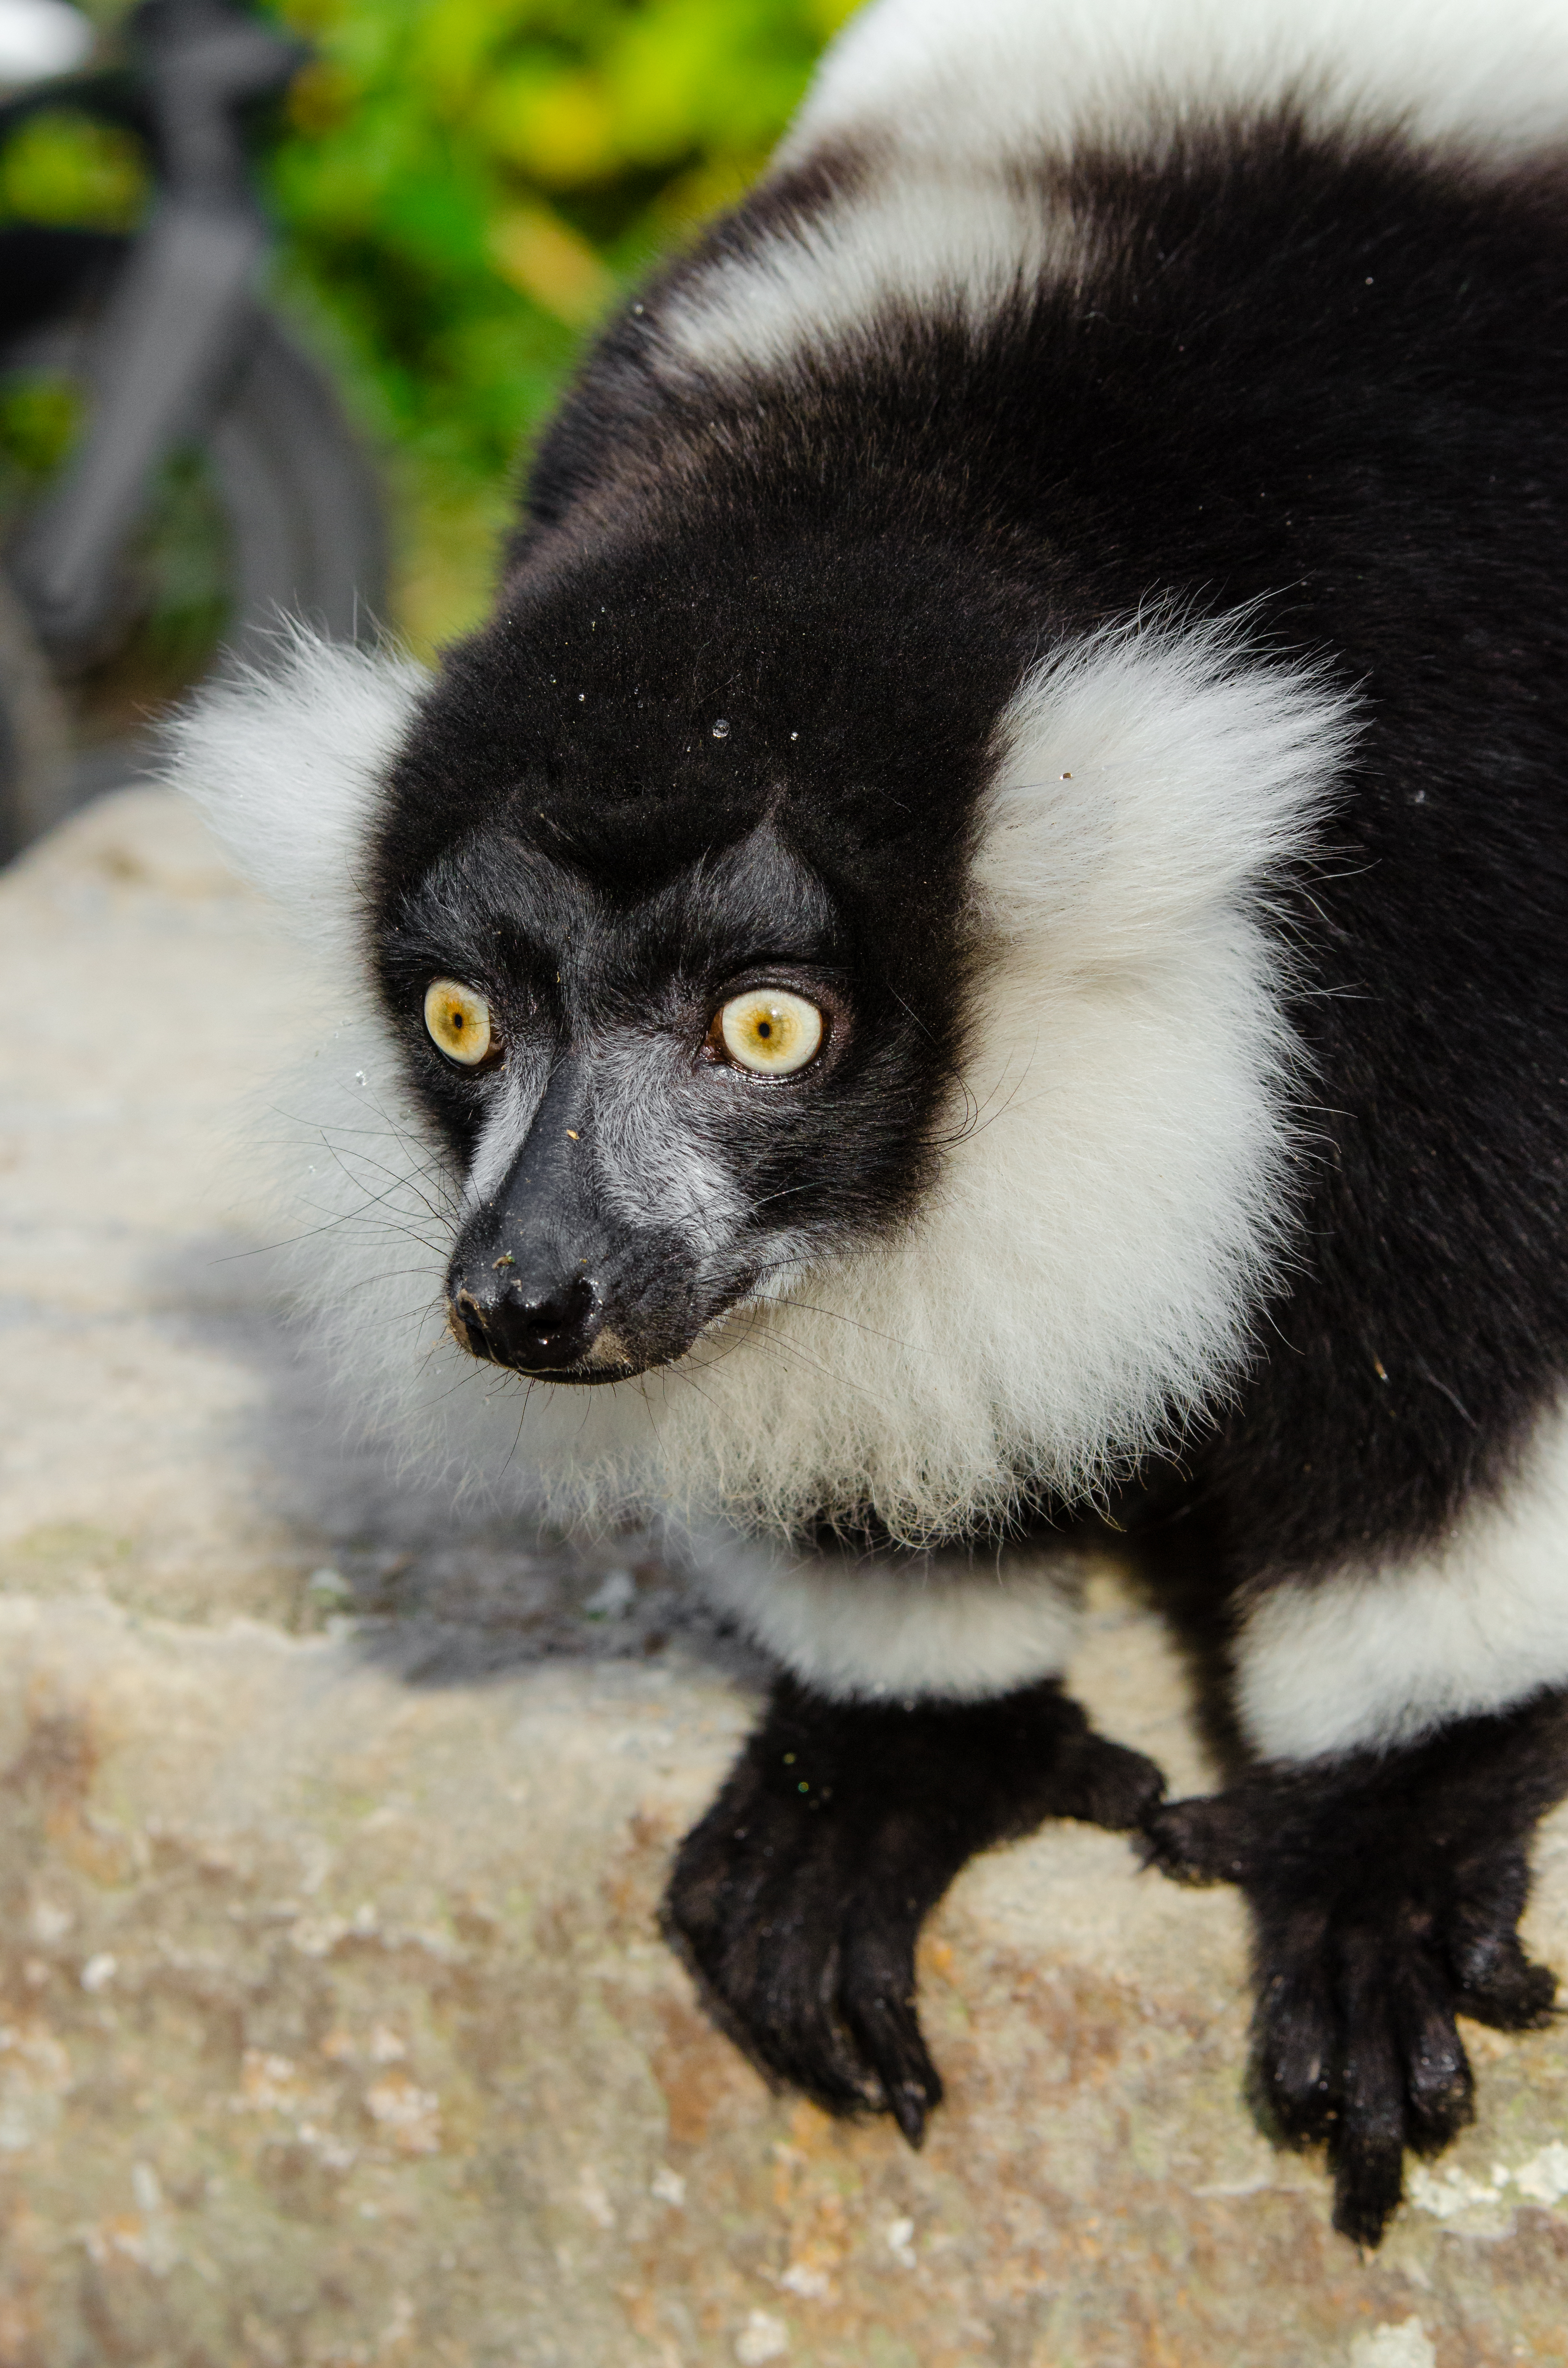
wildlife, mammal, fauna, primate, vertebrate, lemur, new world monkey